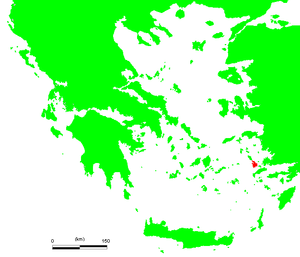
Kalymnos
Kalymnos' placering
Kalymnos er den fjerdestørste ø i den græske øgruppe Dodekaneserne tæt på den tyrkiske vestkyst. Øen er på 109 km² og har ca. 16.000 indbyggere. Der er en lufthavn på øen med forbindelse til Athen. Skibe fra Kos, Rhodos, Leros og Patmos lægger til i Pothia.